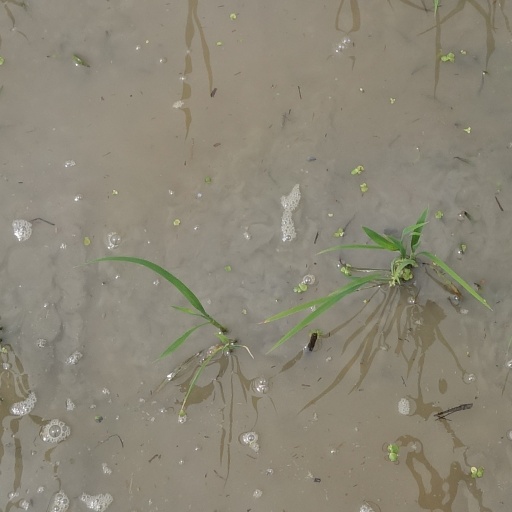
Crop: rice